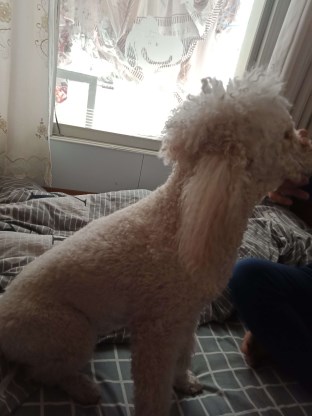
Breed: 316-n000118-standard_poodle